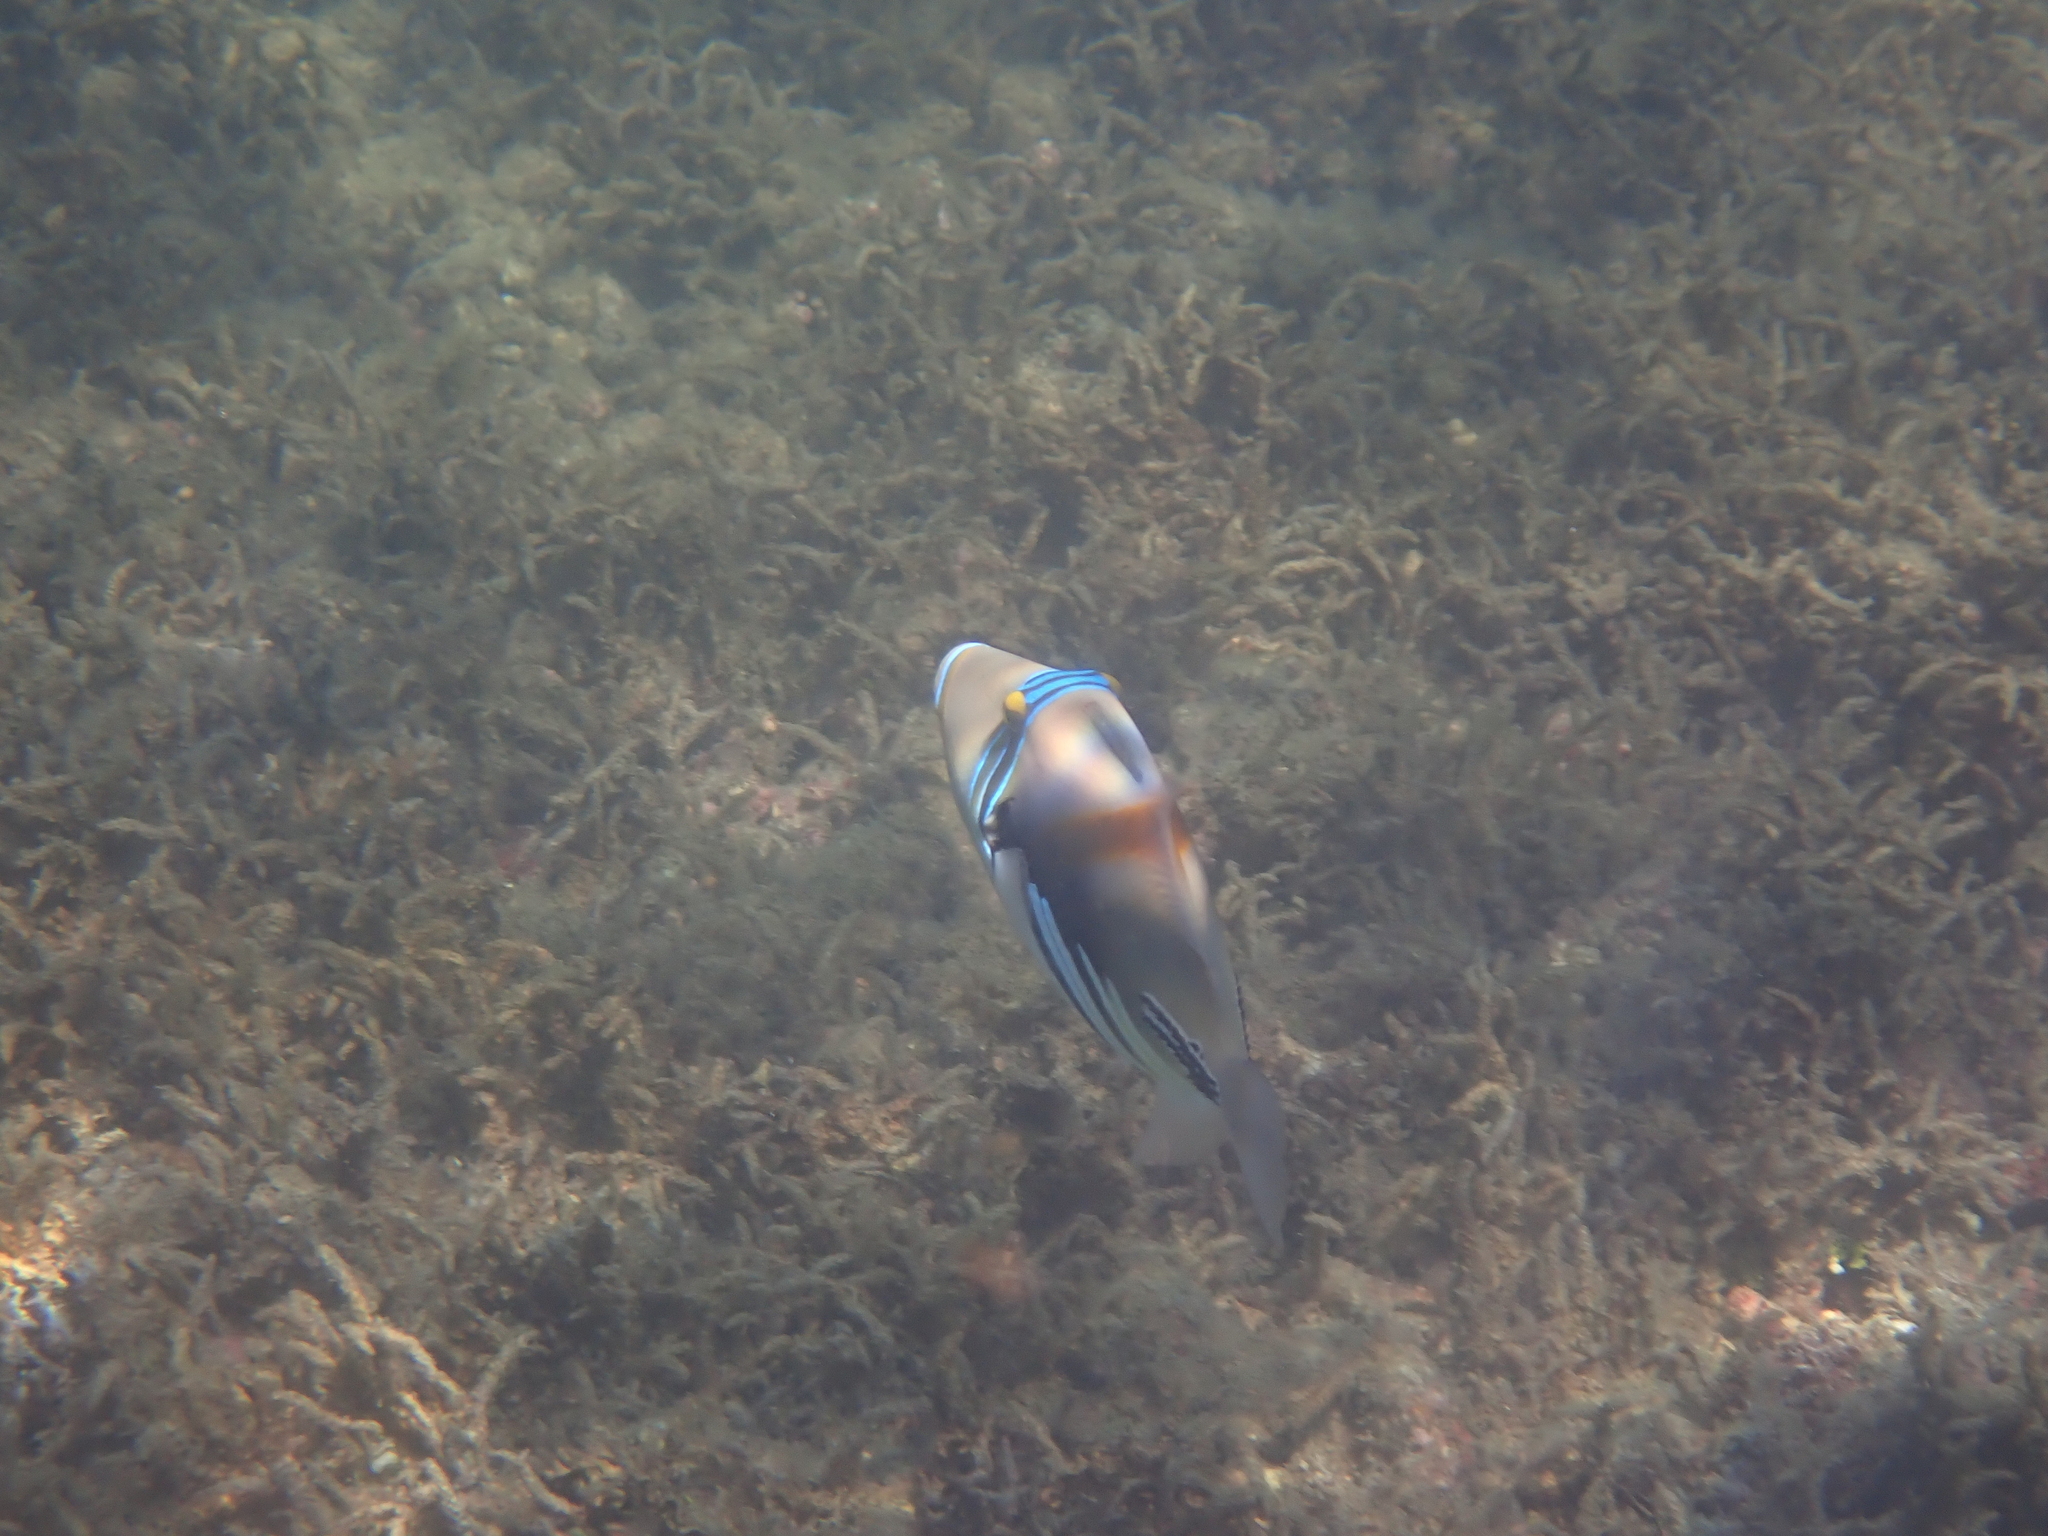
Rhinecanthus aculeatus (Lagoon Triggerfish)